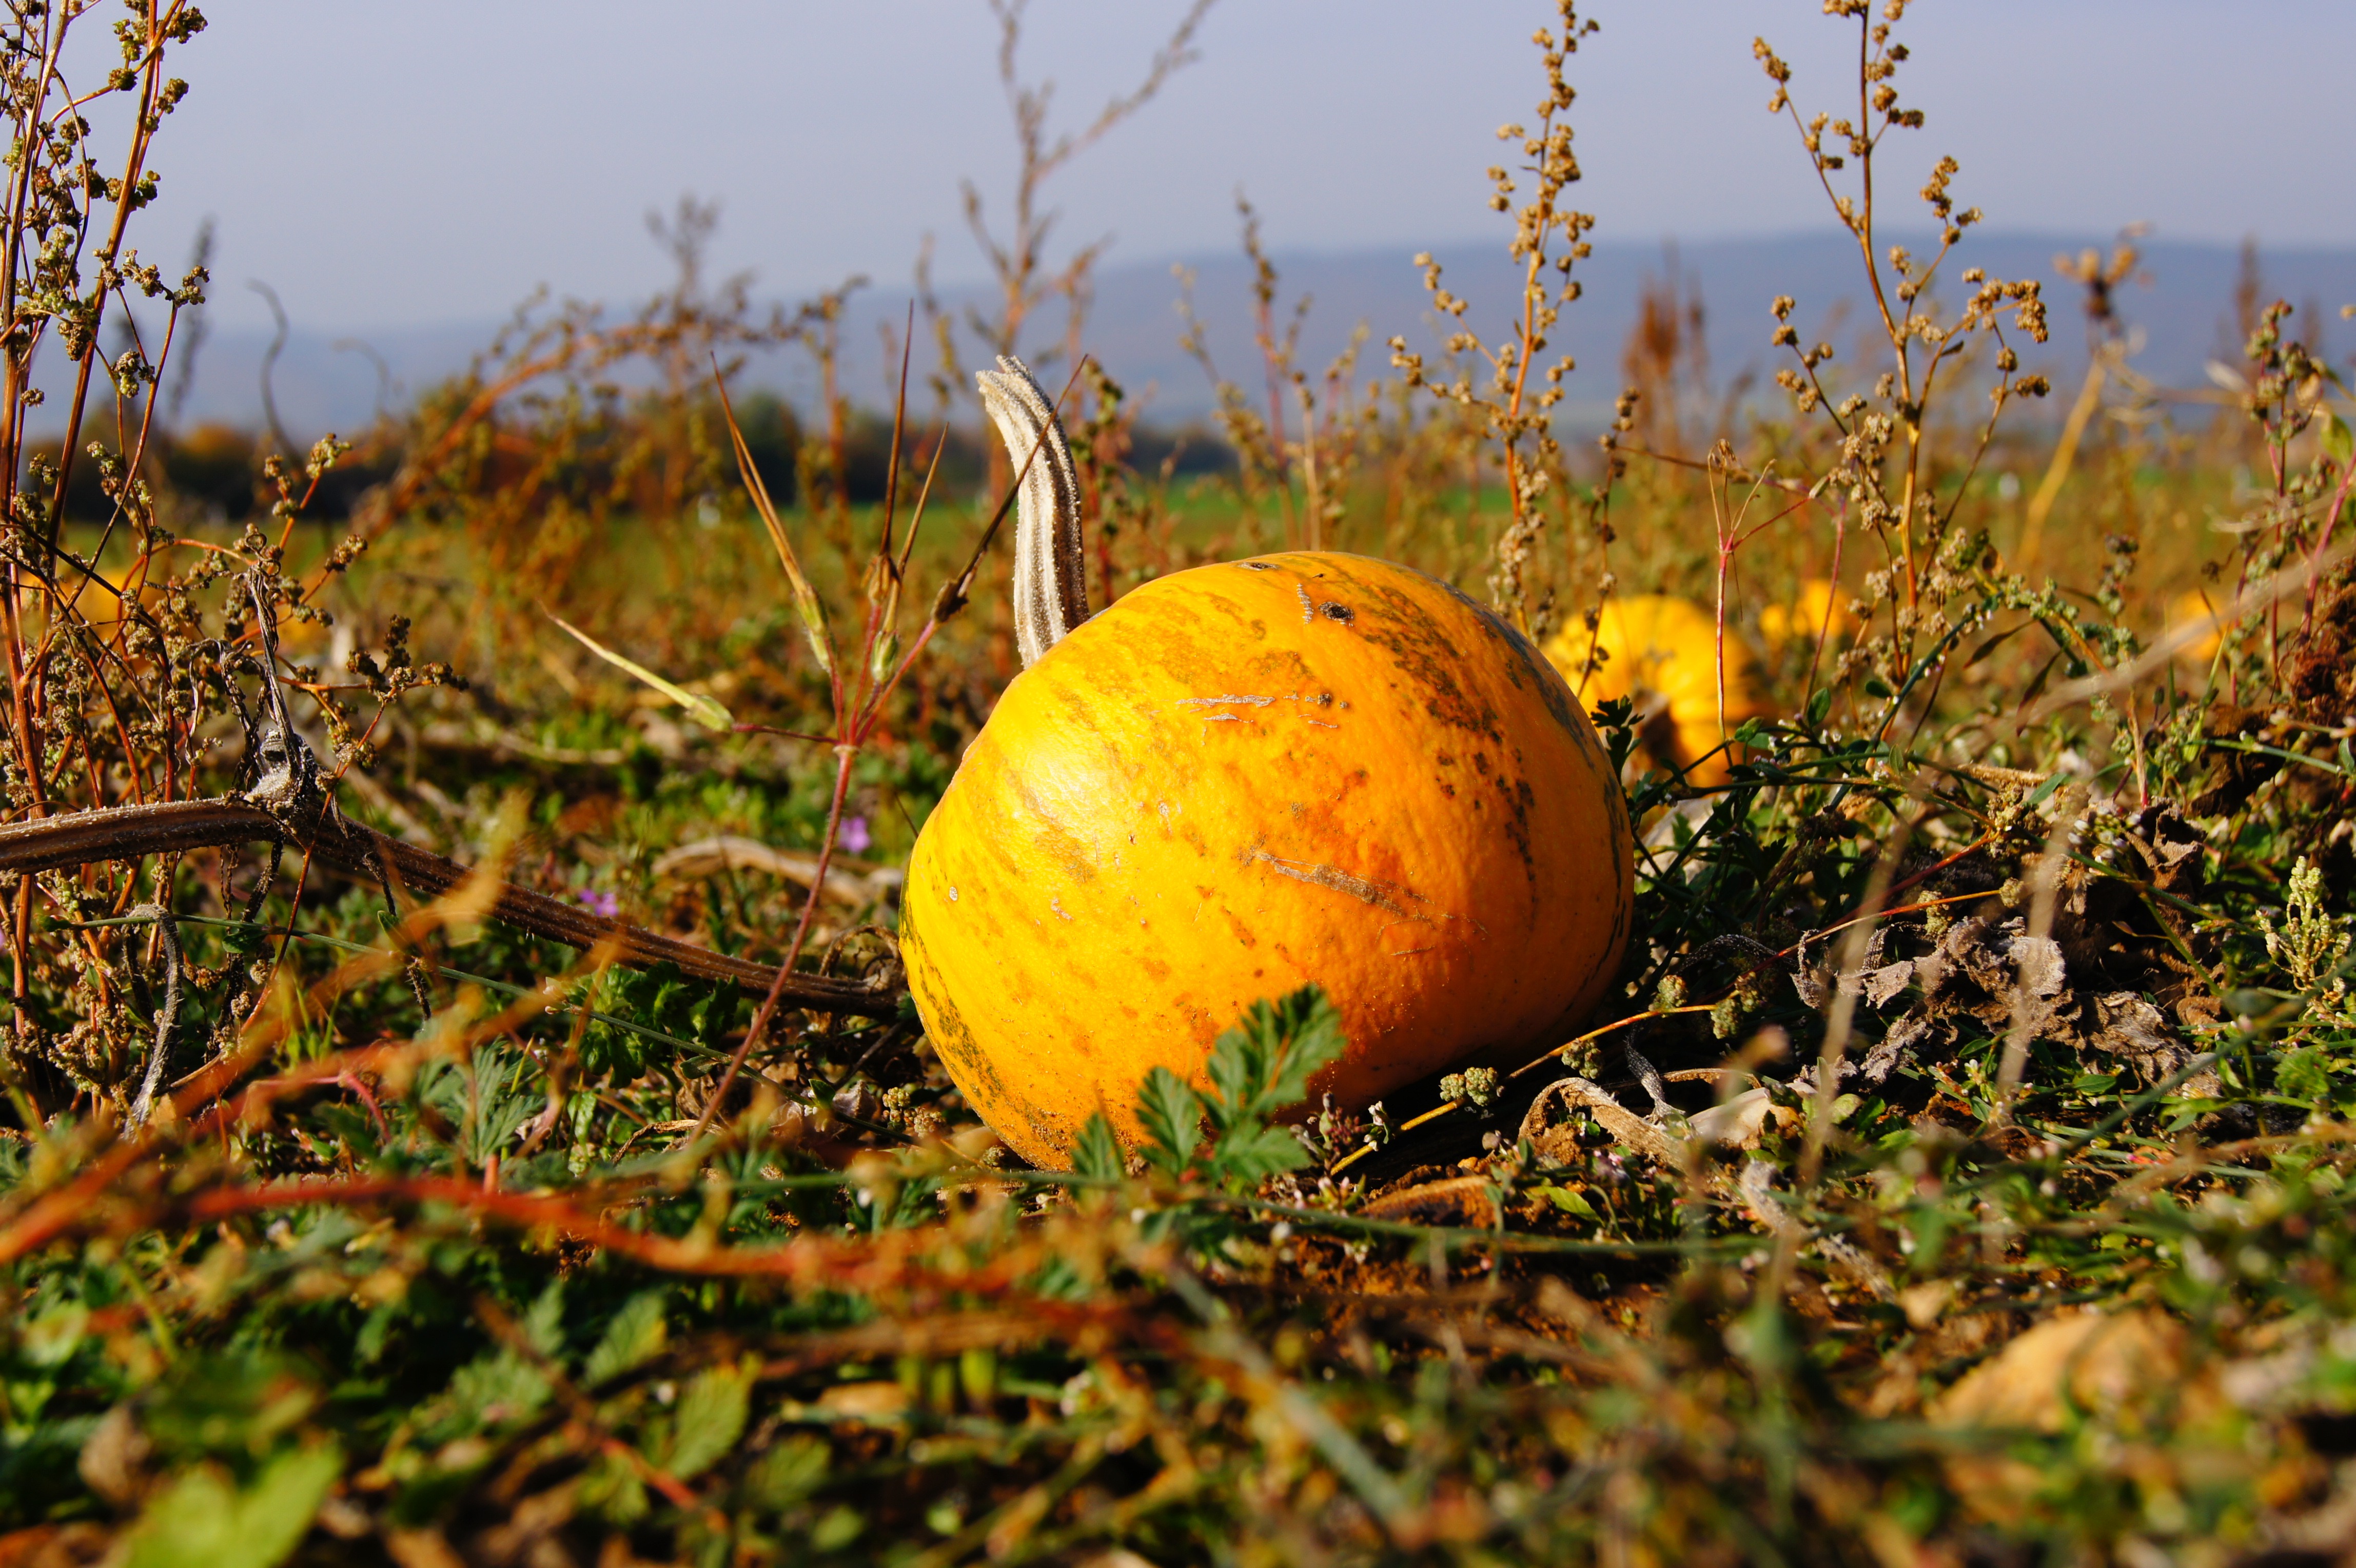
tree, nature, grass, branch, plant, sunlight, leaf, flower, food, harvest, produce, autumn, pumpkin, halloween, flora, season, gourd, wildflower, vegetables, woodland, macro photography, flowering plant, woody plant, land plant